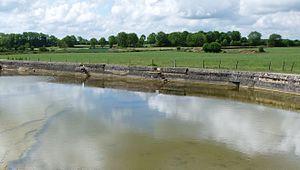
Alimentée par le trop-plein de la fontaine voisine, on y puisait l'eau pour remplir les abreuvoirs.
Crançot est une ancienne commune française située dans le département du Jura en région Franche-Comté, devenue, le 1ᵉʳ janvier 2016, une commune déléguée de la commune nouvelle de Hauteroche en région Bourgogne-Franche-Comté.